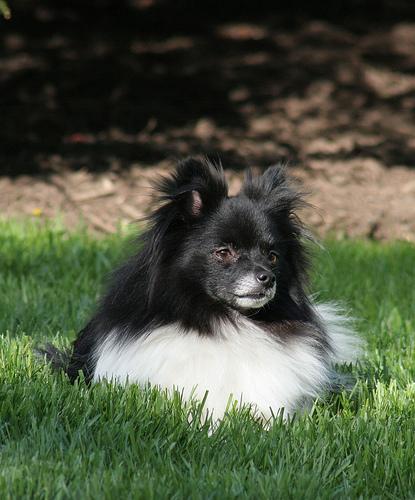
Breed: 1936-n000005-Pomeranian